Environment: real
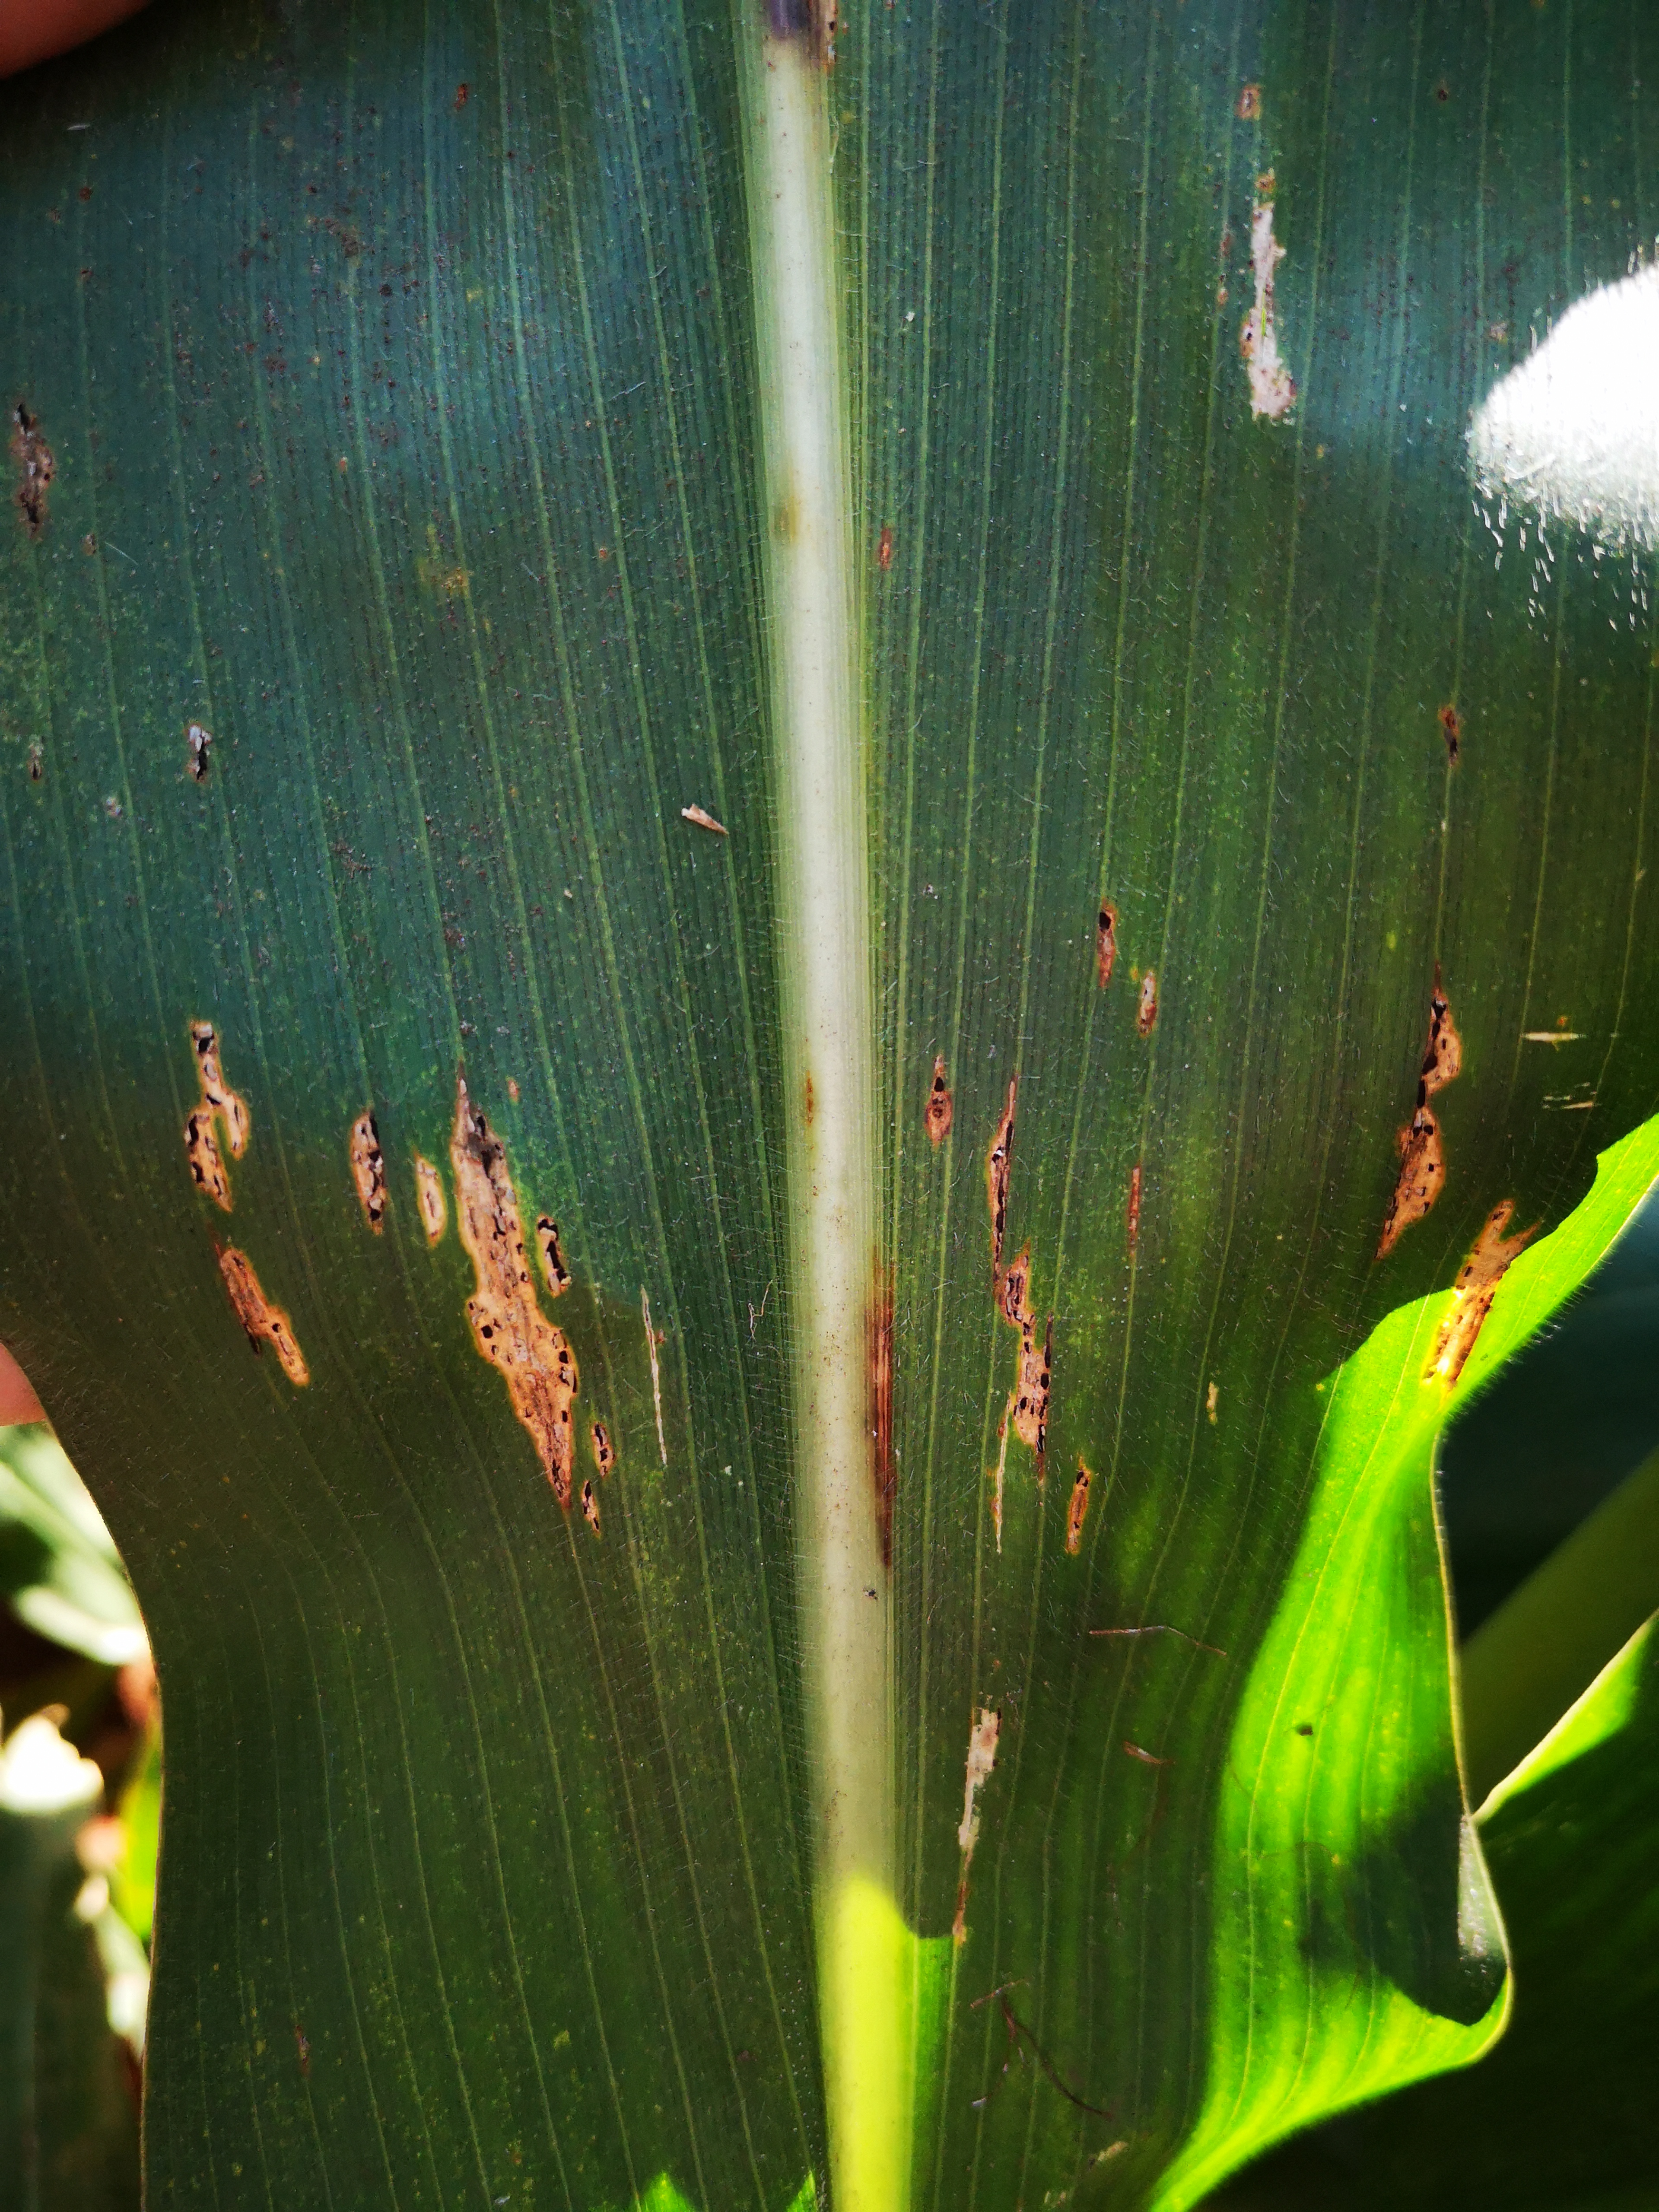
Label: common_rust